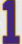
Number: 1